Fokus (magazine)

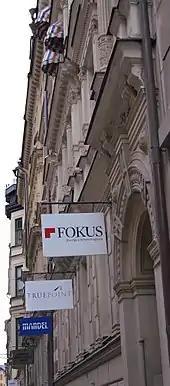
The paper's office is situated at Wallingatan in Stockholm.

"Fokus" was founded in 2005 by Martin Ahlquist, Martin Ådahl, Lars Grafström and Karin Pettersson. Their ambition was to create a Swedish magazine equivalent of "Time" or "Newsweek". In search for a financier for the magazine they turned to the chairman of the investment company Nordstjernan and former editor-in-chief of "Veckans Affärer", Johan Björkman. After much convincing, Björkman, agreed to finance "Fokus" through Nordstjernan. In mid-2005, the company FPG Media was formed to manage "Fokus" and the founders began recruiting journalists. A few months later the first issue of "Fokus" was published on Friday 2 December 2005.